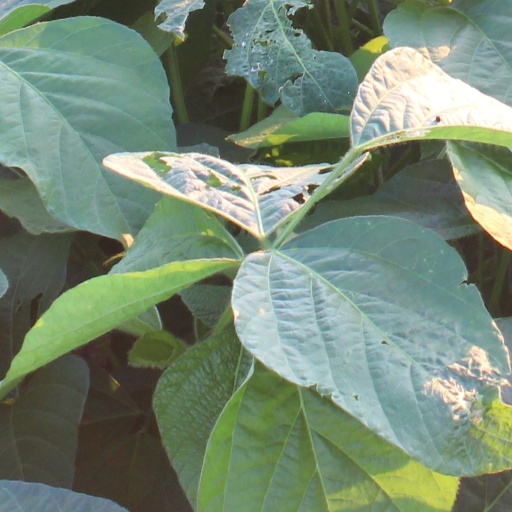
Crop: soybean